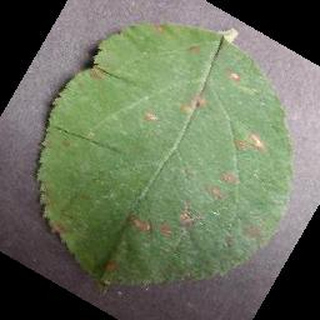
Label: apple_cedar_apple_rust